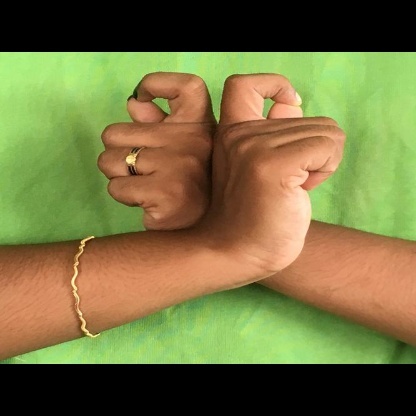
Mudra: Berunda